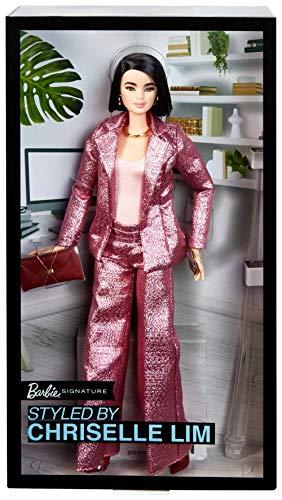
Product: Barbie Collector Doll Styled by Chriselle Lim in Pink Pant Suit with Accessories
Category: Toys & Games | Dolls & Accessories | Dolls
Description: This styled by chiseled Lim Barbie doll captures the social influencer’s signature working woman's fashion forward-look in a shimmery-pink longline blazer and matching wide-legged trousers.
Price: $30.97
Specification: ProductDimensions:2.5x7.1x12.4inches|ItemWeight:10.7ounces|ShippingWeight:10.7ounces(Viewshippingratesandpolicies)|ASIN:B07PGQXKK1|Itemmodelnumber:GHL77|Manufacturerrecommendedage:6-10years